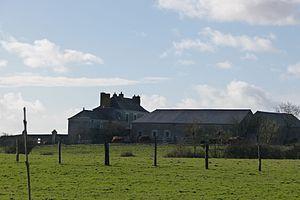
Manoir de Mareil
Guillaume de Mareil, Chevalier, Seigneur de Mareil en 1280.